San Jacinto, Pangasinan

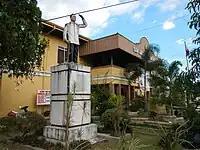
Town hall (with statue of former President Ramon Magsaysay)

The 1590 Parish Church of St. Hyacinth (Vicariate of Santo Tomas de Aquino, San Jacinto, 2431 Pangasinan, 23,628 Catholics, feast day, August 17, Parish priests are Rev. Fr. Roland Anthony S. Gavina) is under the jurisdiction of the Roman Catholic Archdiocese of Lingayen-Dagupan, Roman Catholic Diocese of Urdaneta (Vicariate III: Queen of the Most Holy Rosary). Its Vicar Forane is Rev. Fr. Genaro A. Herramia.